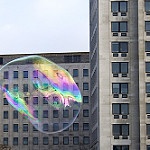
Scene: Outdoor